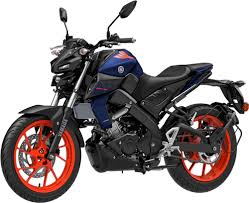
Vehicle type: Motorcycles